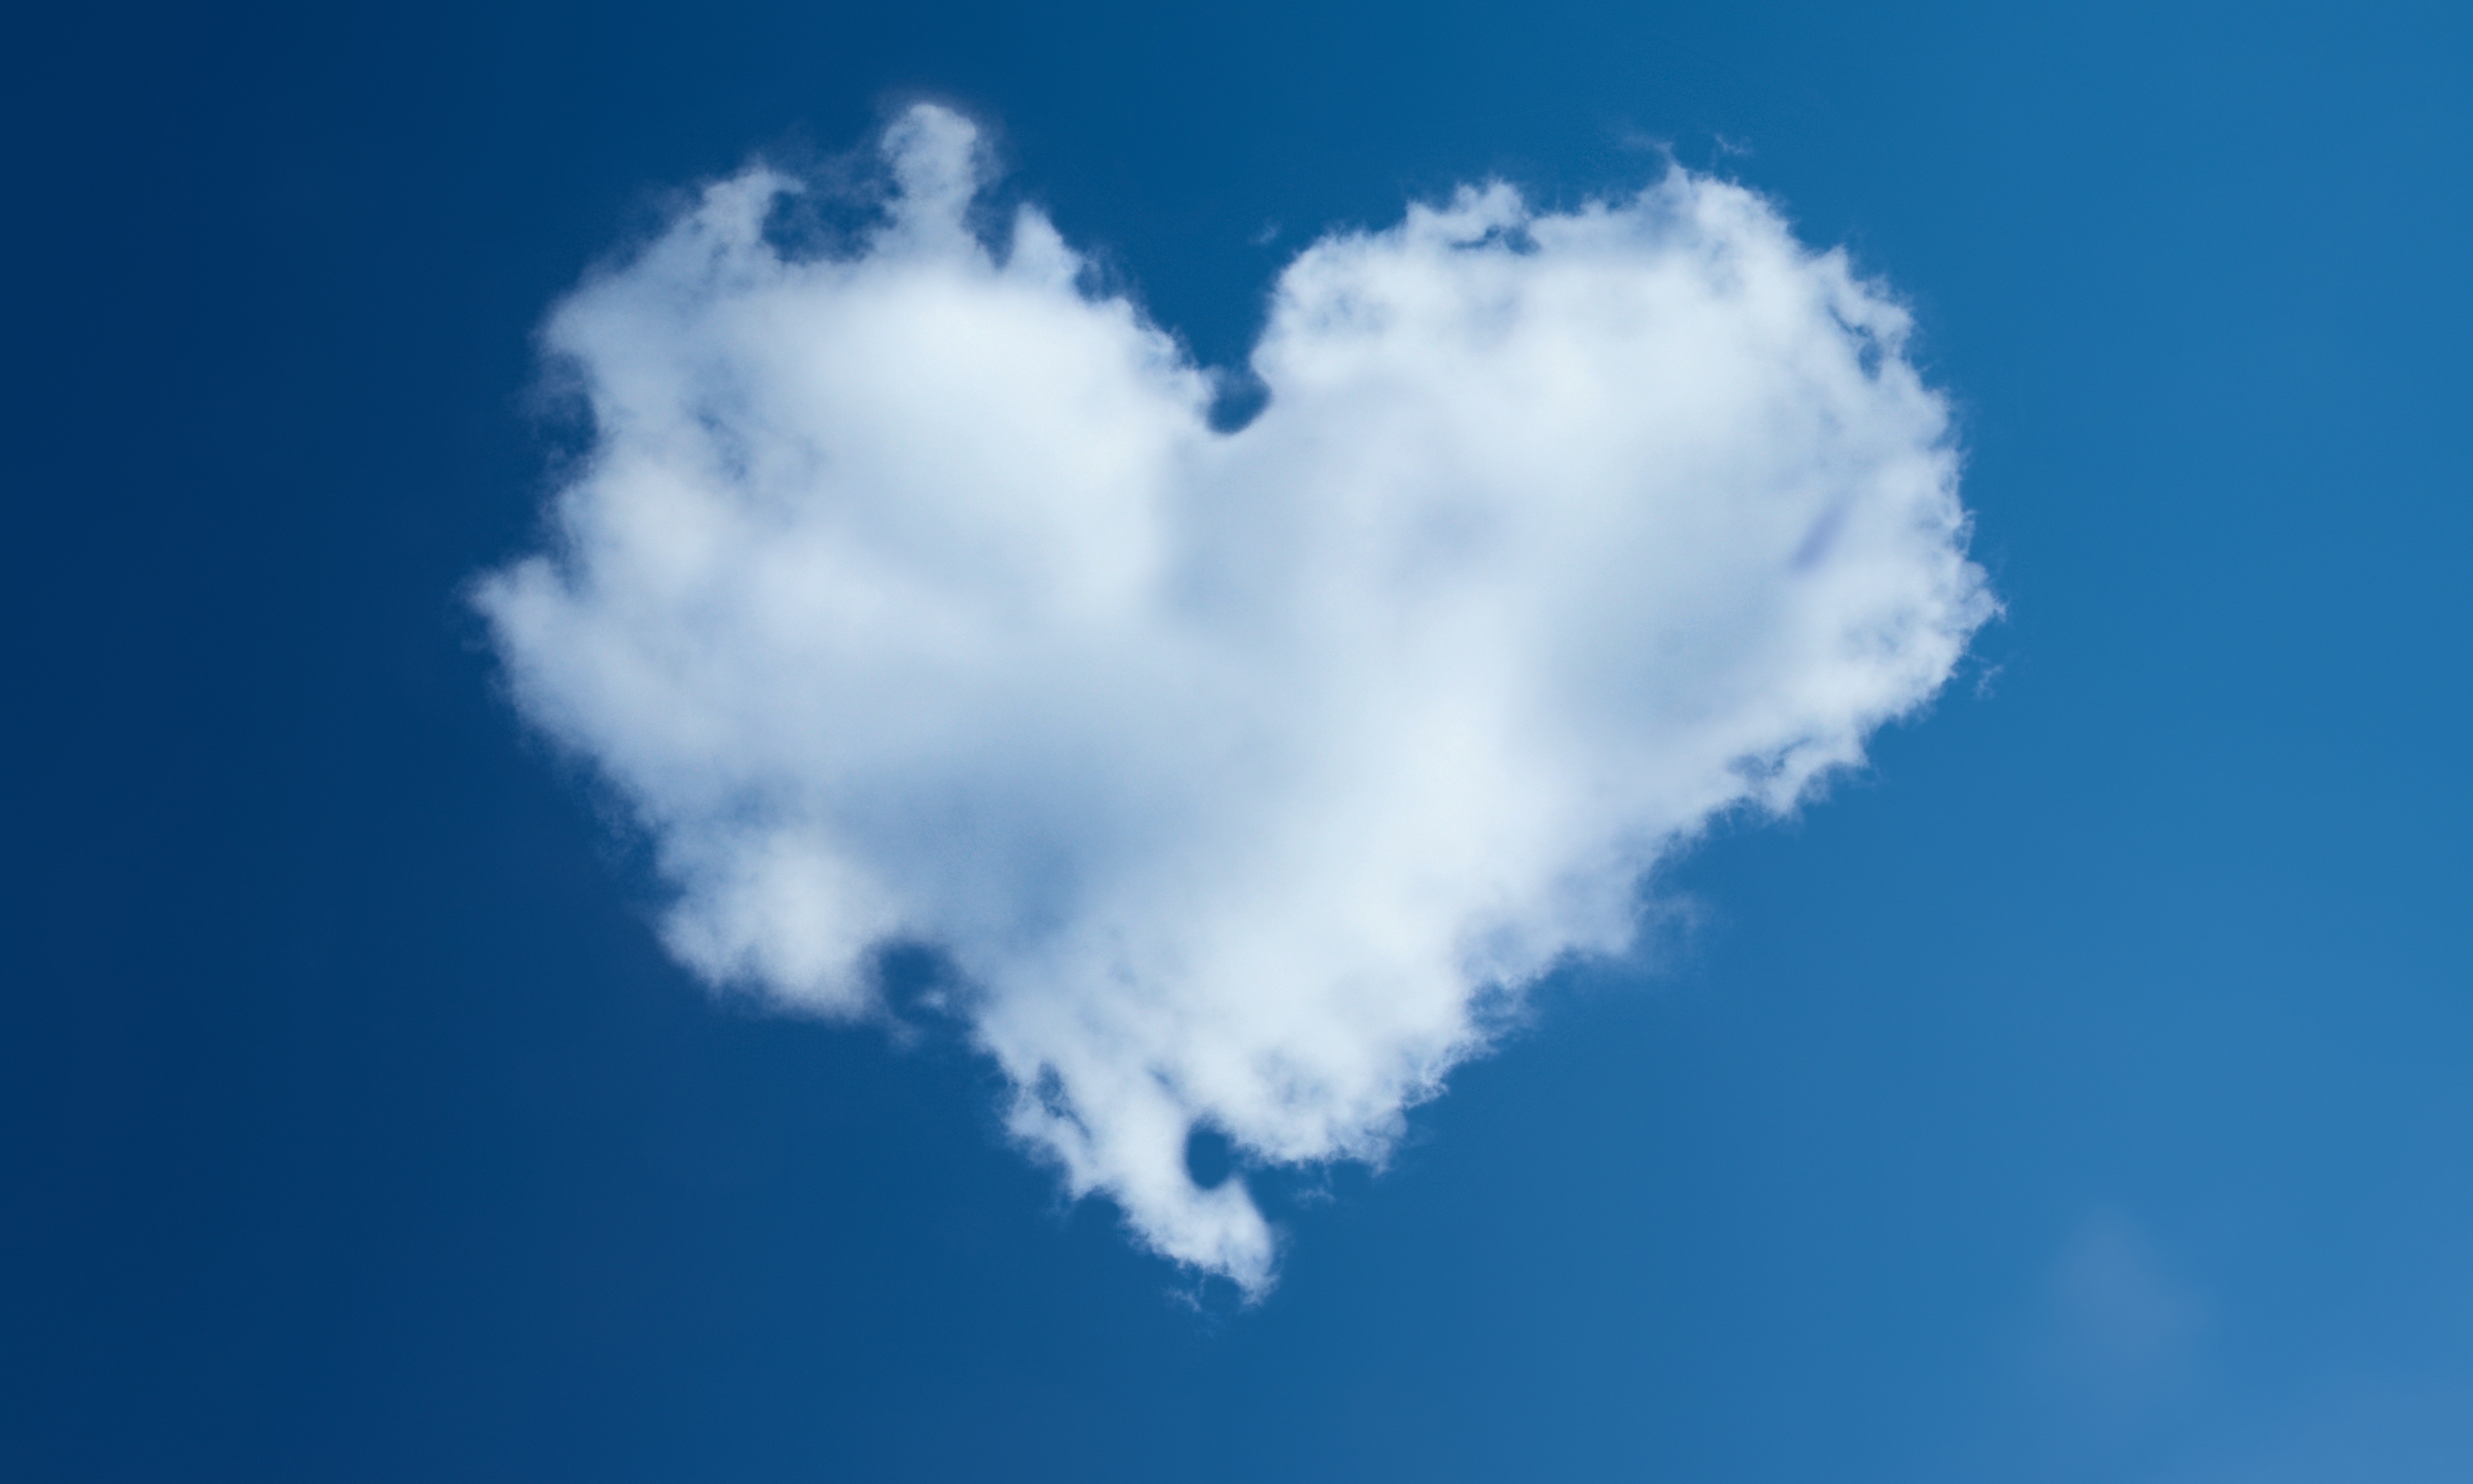
cloud, sky, sunlight, atmosphere, daytime, heart, cumulus, blue, blue sky, dahl, meteorological phenomenon, atmosphere of earth